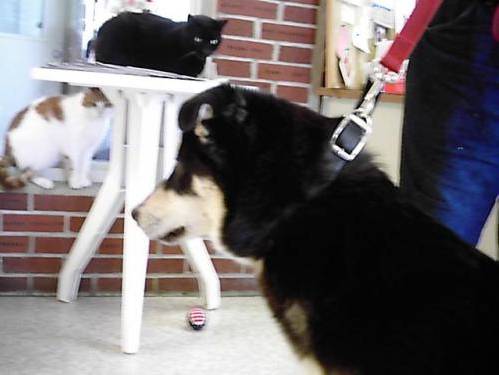
Label: dog